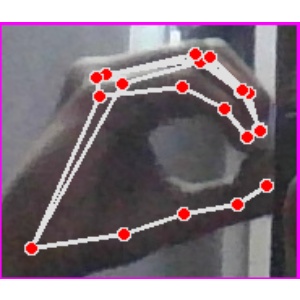
अक्षर: ठ